Ben Utecht

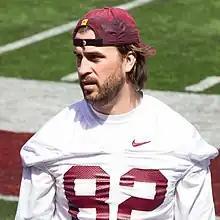
Utecht at the 2013 Minnesota Gophers Alumni Flag Football Game

Benjamin Jeffrey Utecht (born June 30, 1981) is an American singer and former professional football player. He played football as a tight end for the Indianapolis Colts and Cincinnati Bengals of the National Football League (NFL). He was signed by the Colts as an undrafted free agent in 2004 after playing college football for the Minnesota Golden Gophers. He earned a Super Bowl ring with the Colts in Super Bowl XLI over the Chicago Bears.